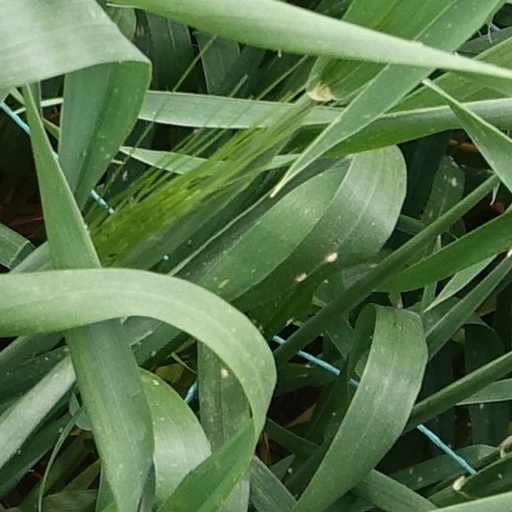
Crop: wheat